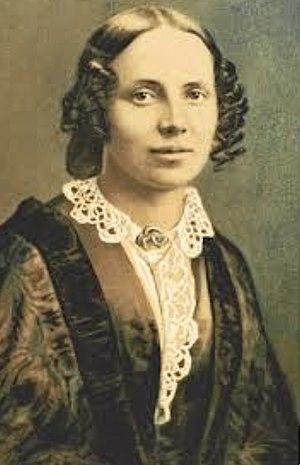
Régine Schlegel, née Olsen, est une Danoise connue pour sa relation amoureuse avec le philosophe et théologien Søren Kierkegaard, qui débute en 1837. Éloignés du fait de leur rupture unilatéralement décidée par Kierkegaard, ils continueront de se croiser lors de promenades. Le mariage de Régine avec Johan Frederik Schlegel confirmera leur éloignement, provoquant la colère de Kierkegaard. Il continuera cependant de l'aimer, et la rencontrera de nouveau en 1849, mais Frederik Schlegel l'empêchera de lui parler.
Søren Aabye Kierkegaard, né le 5 mai 1813 et mort le 11 novembre 1855 à Copenhague, est un écrivain, poète, théologien, et philosophe danois, dont l’œuvre est considérée comme une première forme de l'existentialisme.